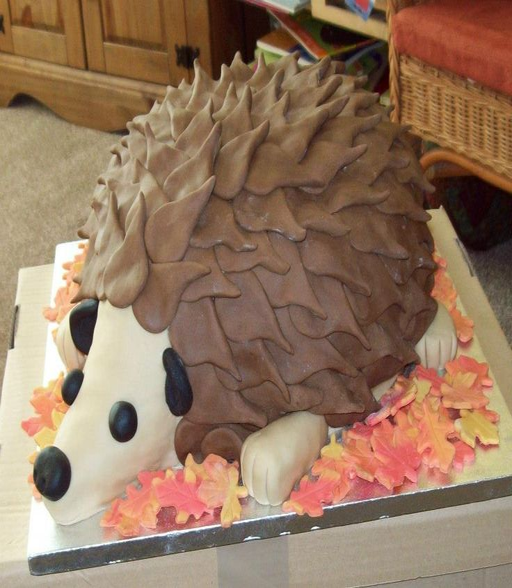
type of dish for my daughter 's fourth birthday .